Gotemba Station

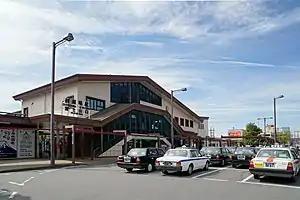
Mount Fuji Side in May 2017

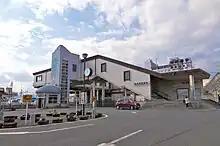
Hakone Otome Side in February 2012

Gotemba Station is served by the Gotemba Line, and is located 35.5 kilometers from the official starting point of the line at . The limited express train "Mt. Fuji" runs between Shinjuku (Tokyo) and this station via Matsuda.